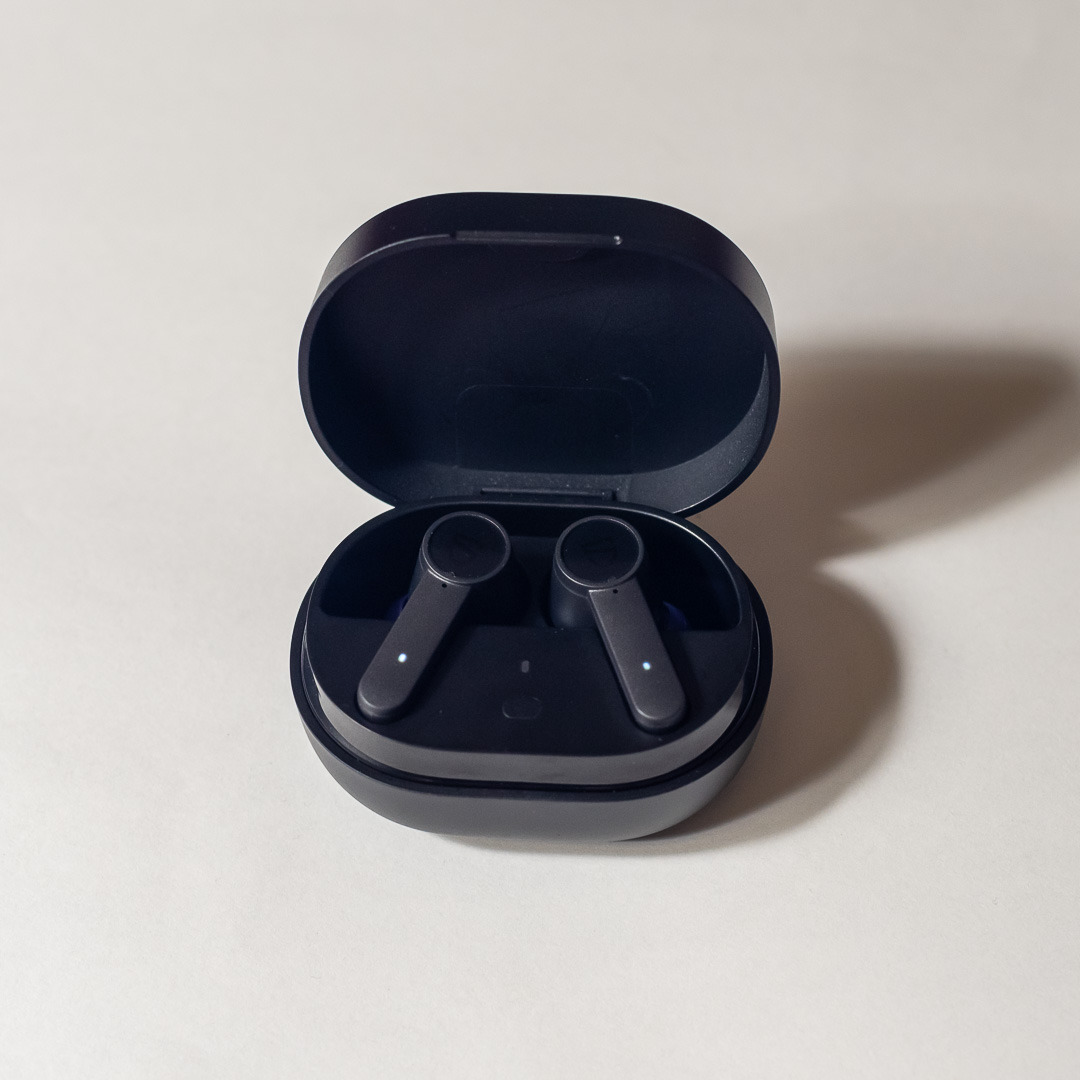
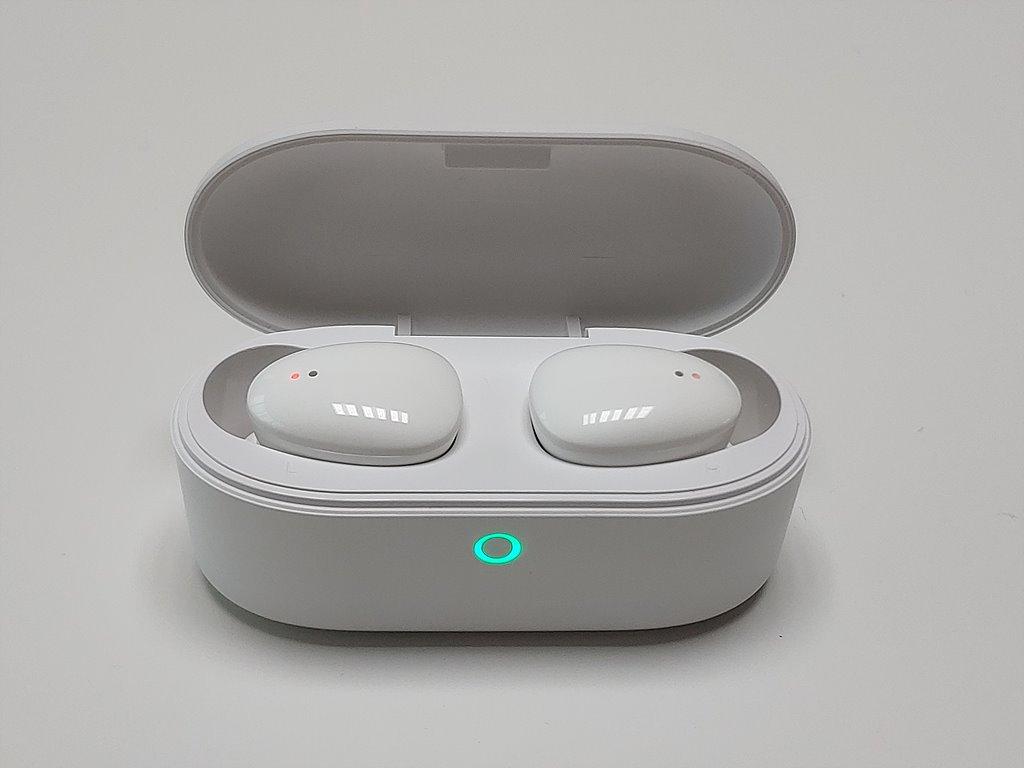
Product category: earbuds
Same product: no